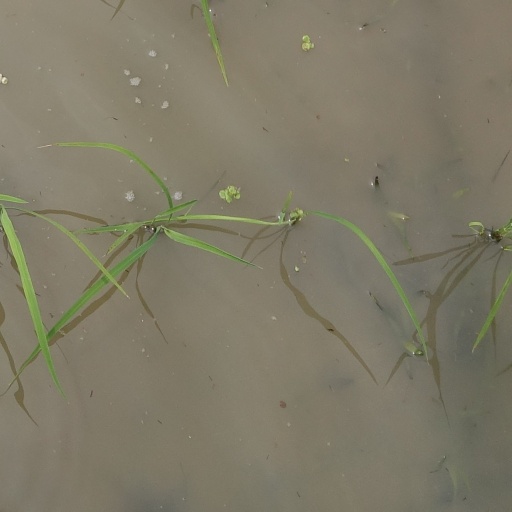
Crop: rice